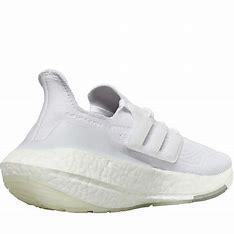
Brand: Adidas
Model: Ultraboost 21 Lauf